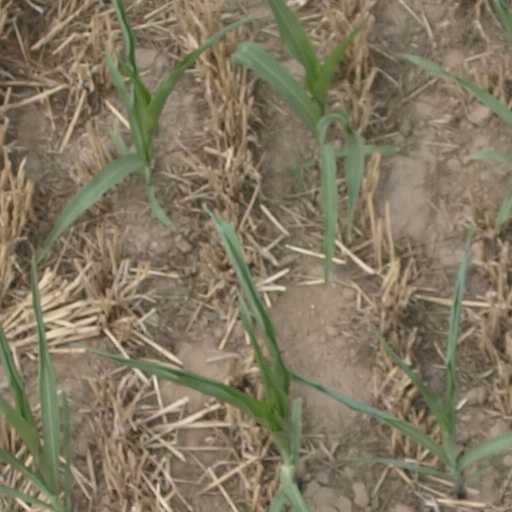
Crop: maize; corn